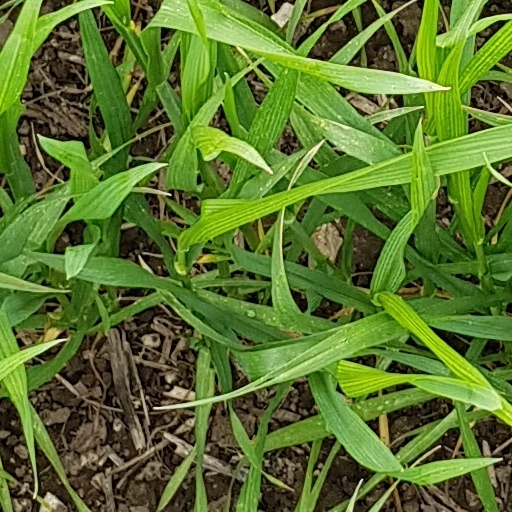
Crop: wheat